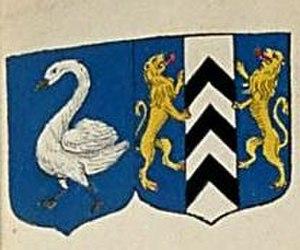
Blasons de Jean Racine (gauche) et de son épouse Catherine de Romanet (droite), dans l'un des volumes d'armoiries de l'Armorial général de France, 1696-1700 Blasonnement
Jean Racine est un dramaturge et poète français.
Le cygne est, en héraldique, une figure naturelle qui s'inspire de l'oiseau du même nom. Relativement peu fréquent sur l'écu tout au long du Moyen Âge, cet animal est, en revanche, à compter du XIVᵉ siècle, une figure courante des ornements extérieurs de l'écu, en particulier le cimier et les supports, de même que sur les devises et emblèmes personnels.